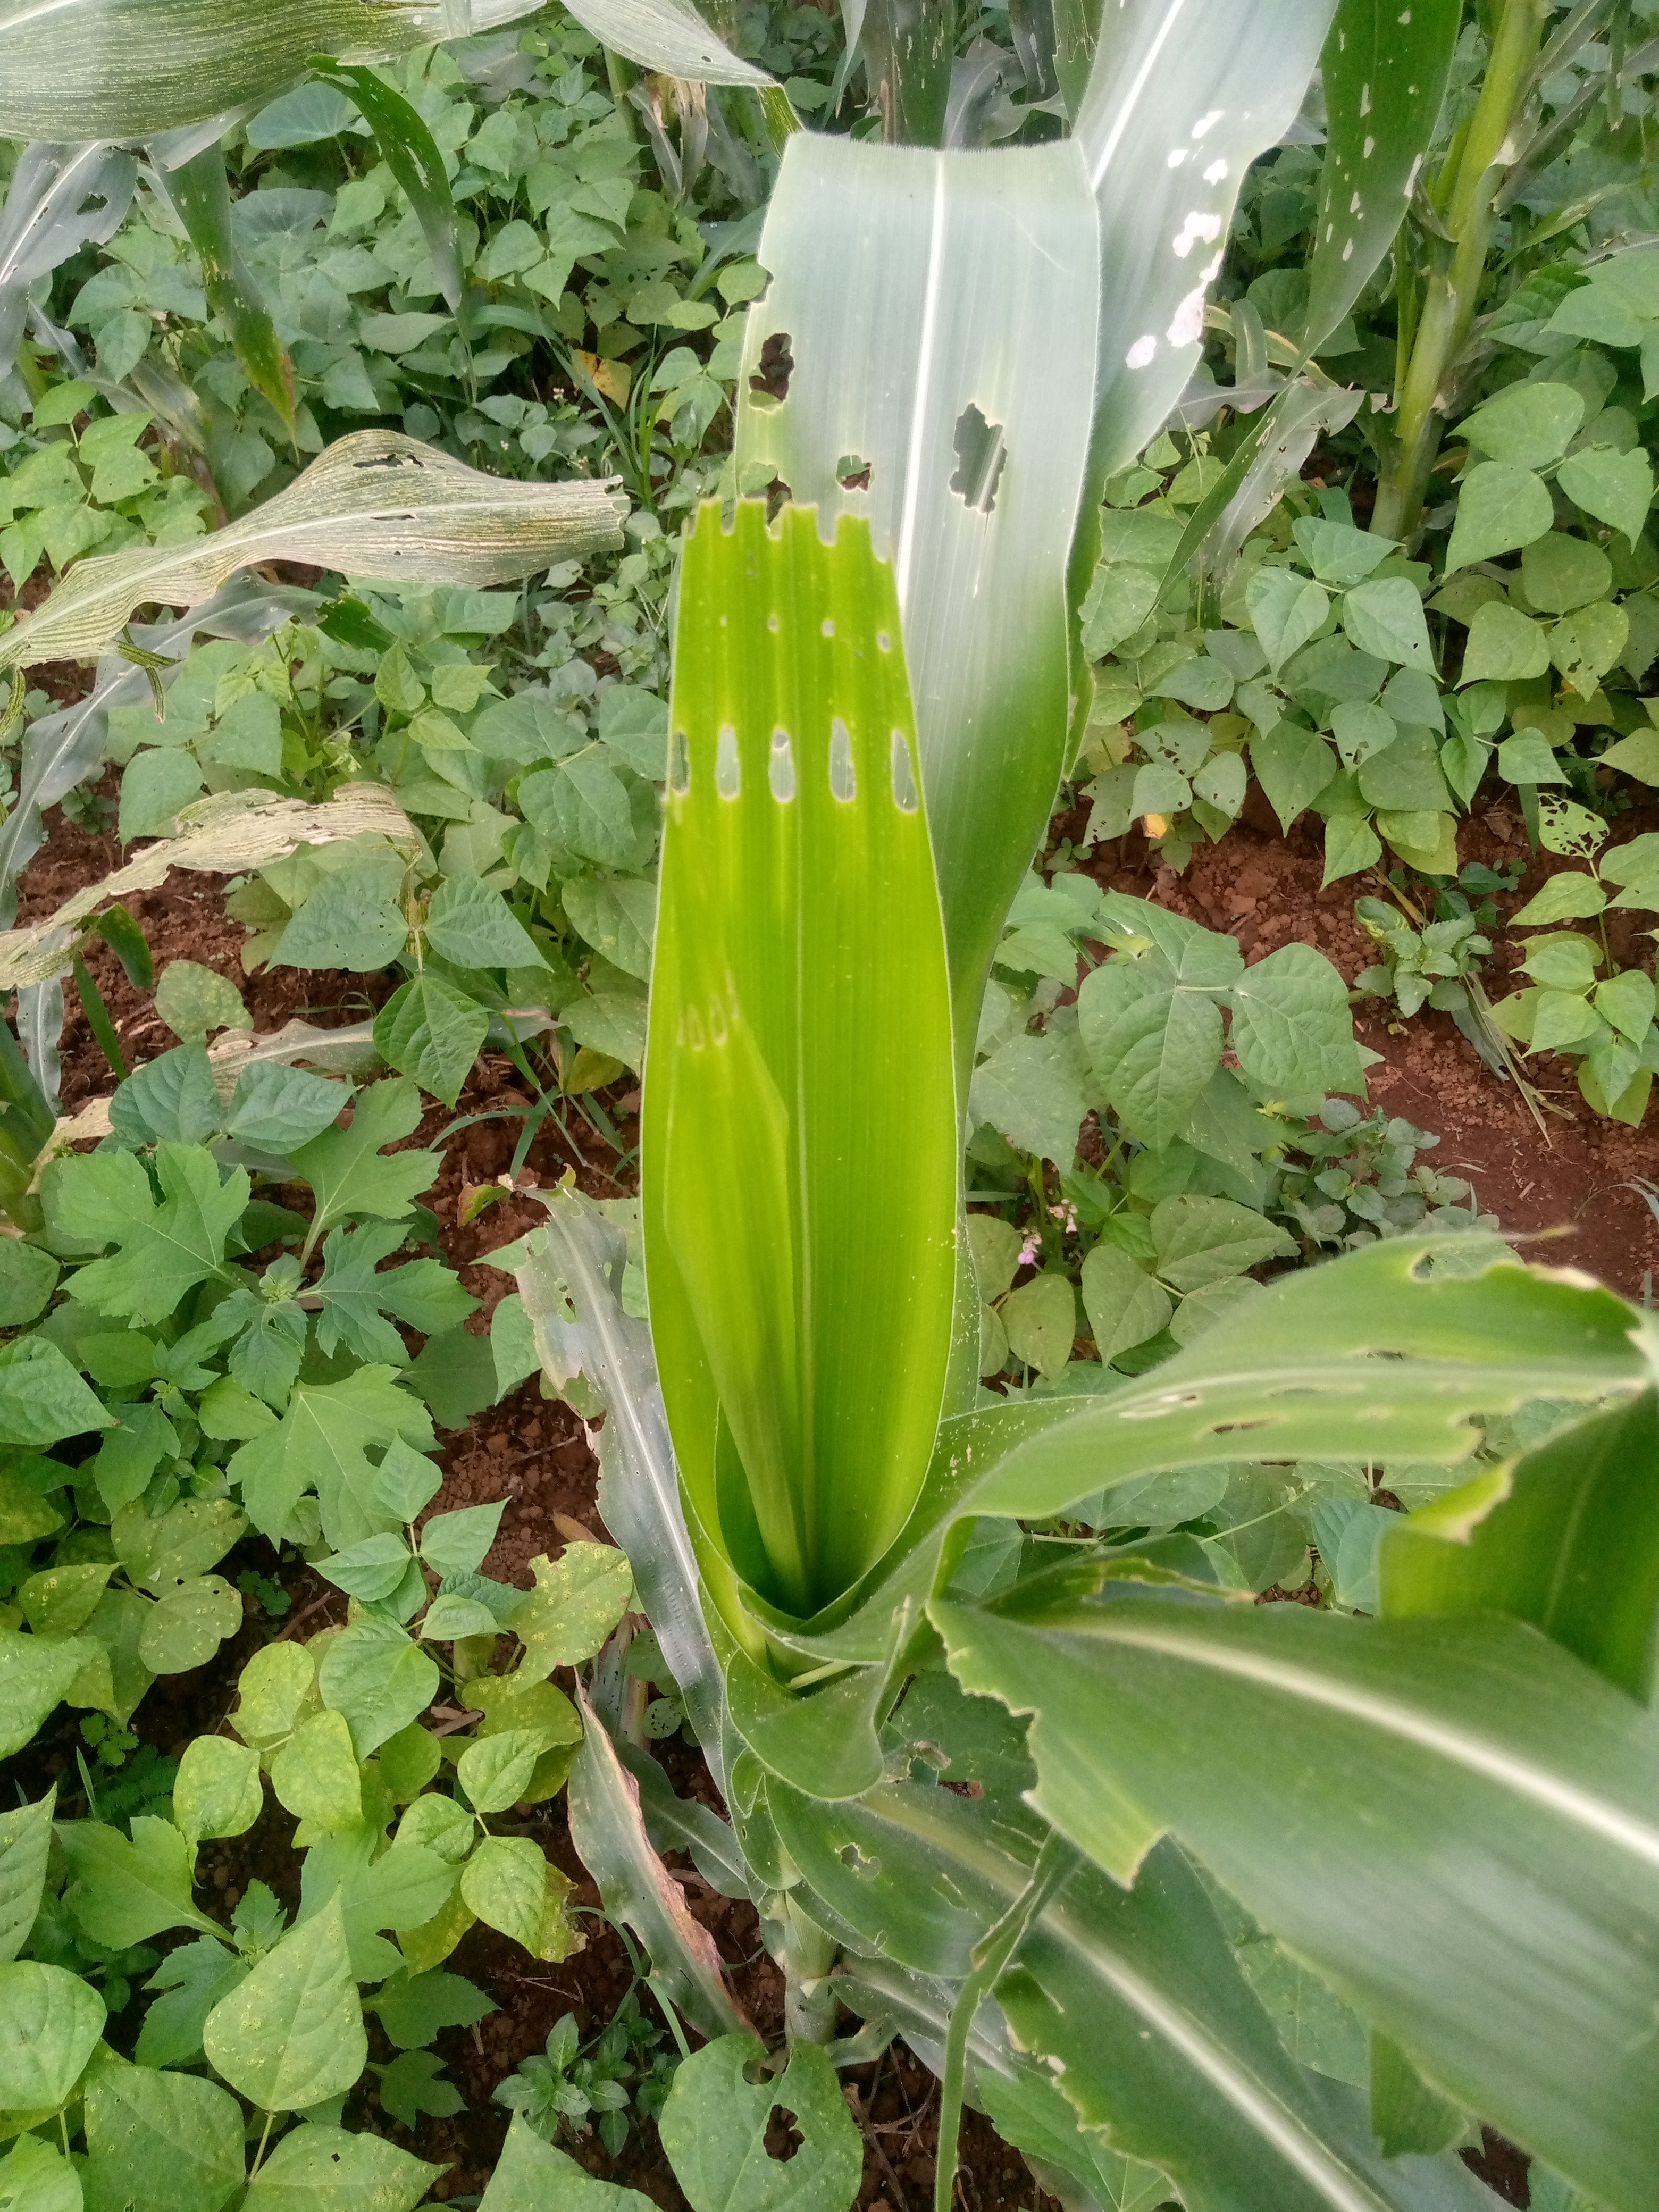
Label: spodoptera_frugiperda